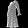
Label: Dress